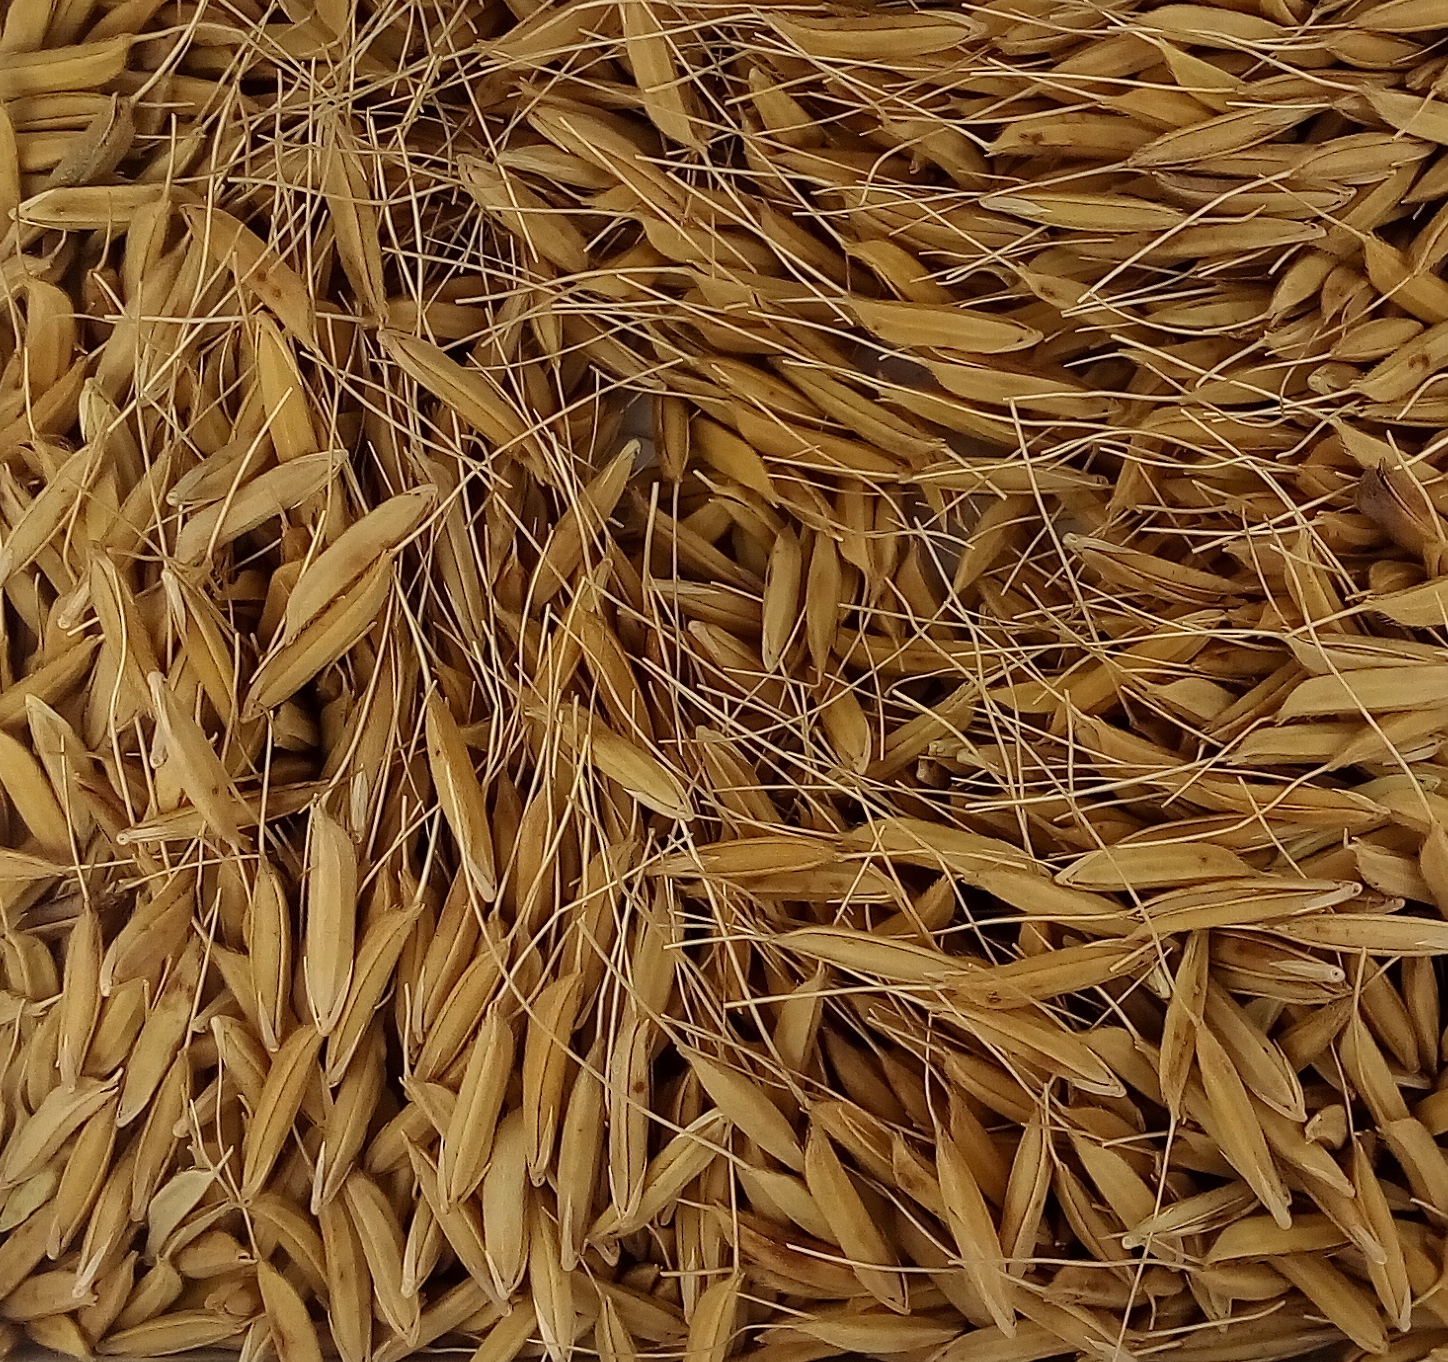
Rice seed variety: PB_6